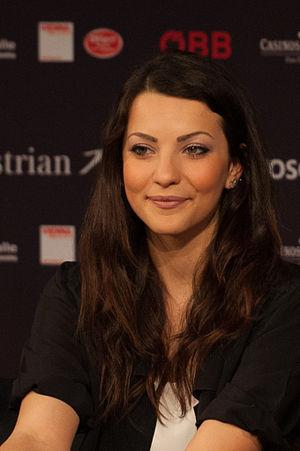
Anita Simoncini, née le 14 avril 1999 à Montegiardino, est une chanteuse saint-marinaise. Elle a représenté son pays au Concours Eurovision de la chanson junior 2014 en tant que membre du groupe The Peppermints, et représentera Saint-Marin au Concours Eurovision de la chanson 2015 en duo avec Michele Perniola.